Mike Naumenko

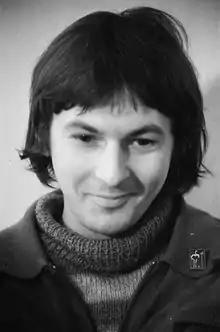
Mike Naumenko in 1984

Mikhail Vasilyevich Naumenko, better known as Mike Naumenko (18 April 1955 – 27 August 1991) was a Soviet rock musician, singer-songwriter and interpreter, leader of the band Zoopark.